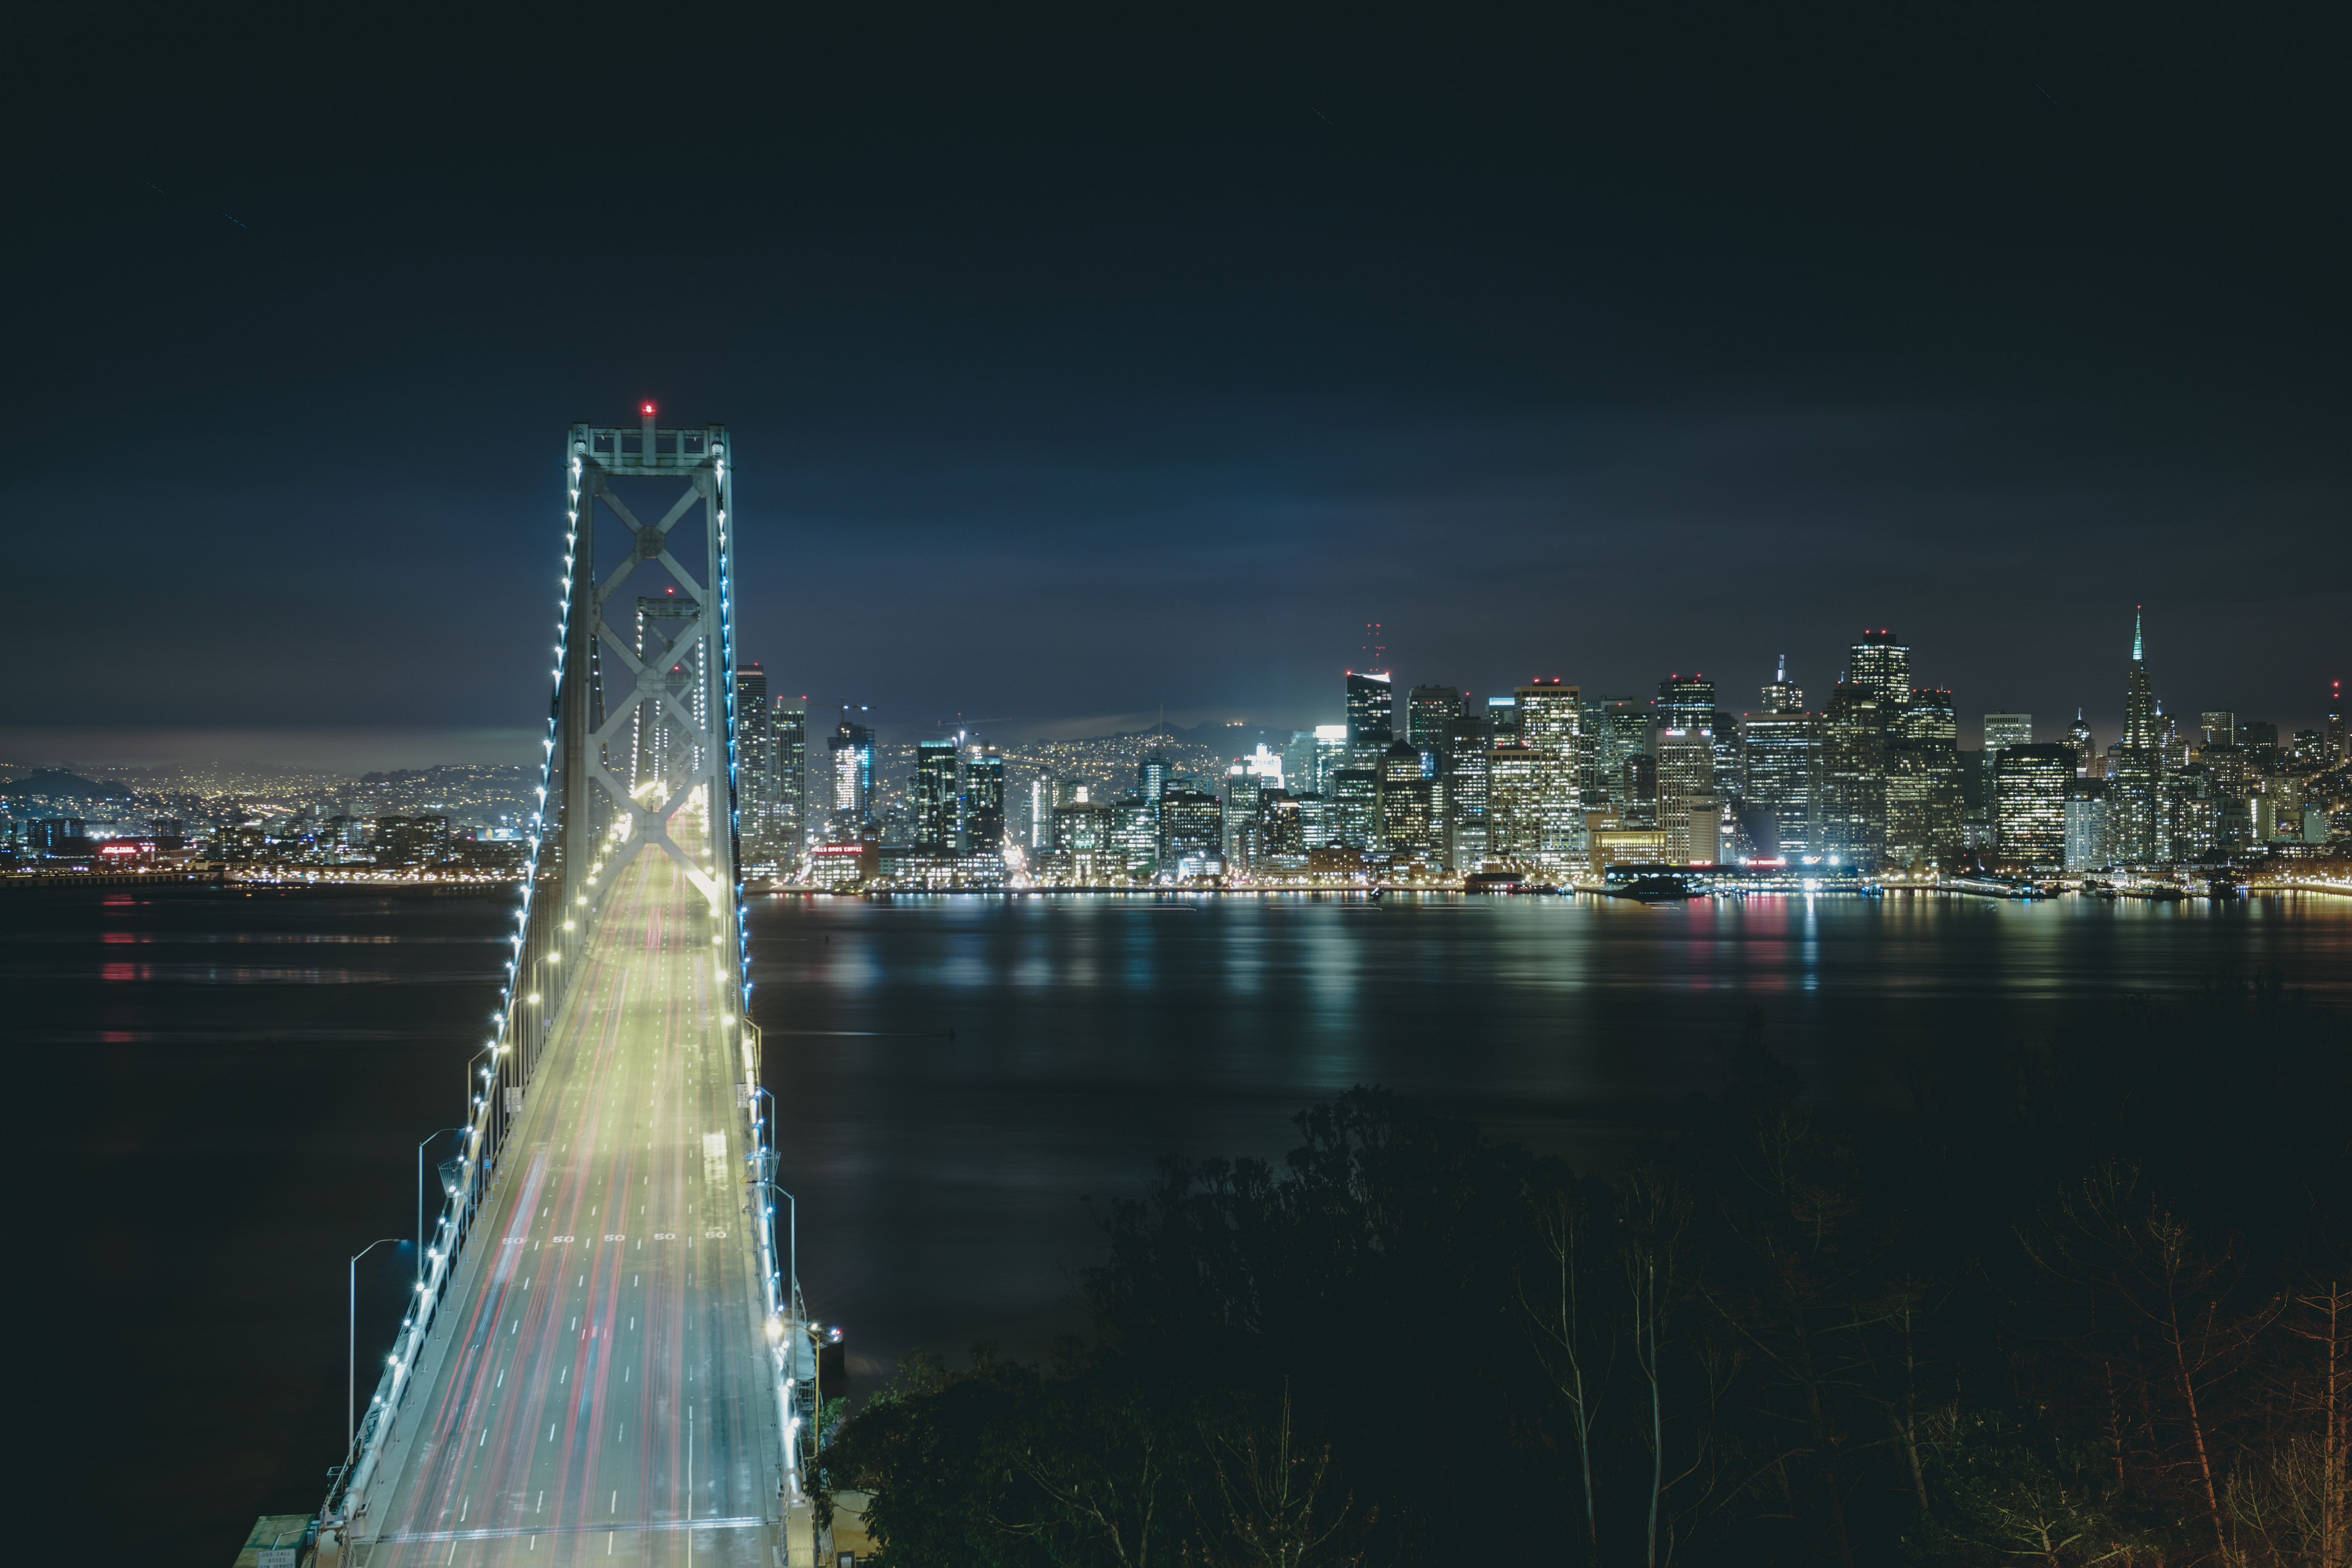
metropolitan area, cityscape, city, night, urban area, sky, landmark, water, skyline, metropolis, human settlement, light, skyscraper, tower, architecture, tower block, reflection, river, downtown, building, cloud, bridge, tourist attraction, landscape, evening